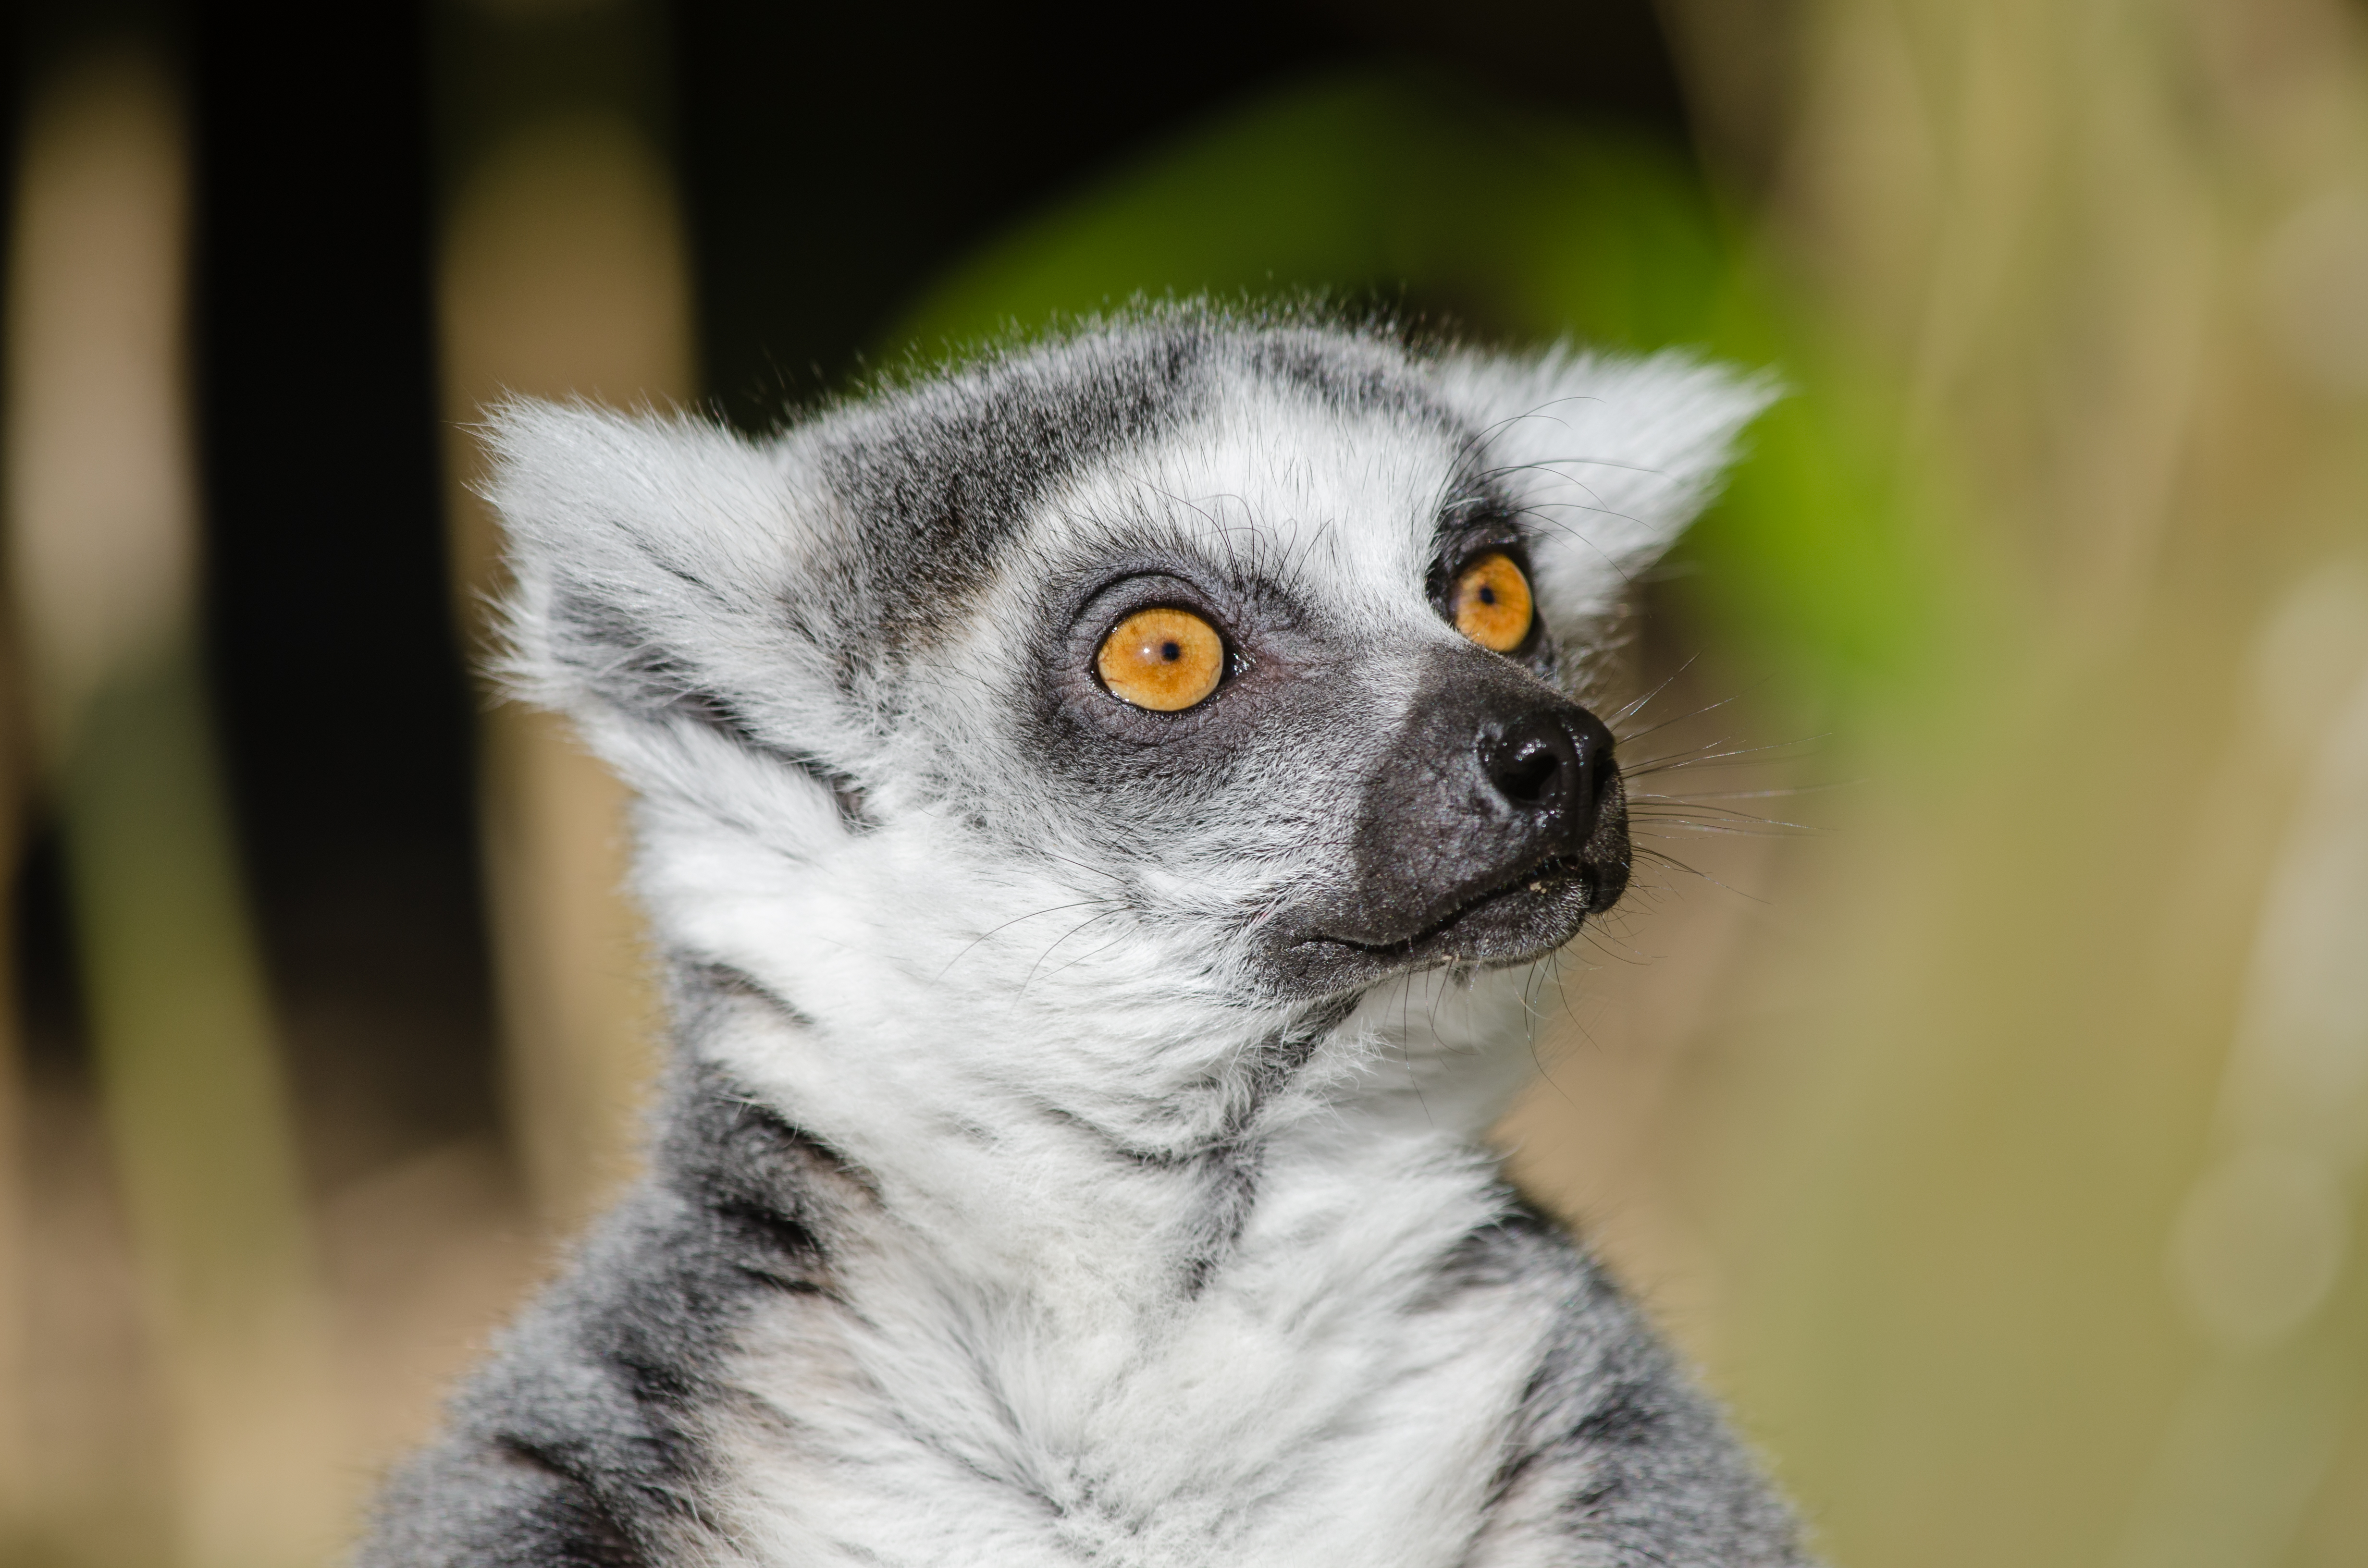
ring, feet, cute, wildlife, zoo, mammal, nikon, fauna, primate, close up, eyes, whiskers, hands, madagascar, vertebrate, germany, deutschland, adorable, lemur, d7000, niedlich, tierpark, tailed, katta, madagaskar, lemuren, kattas, fuse, h nde